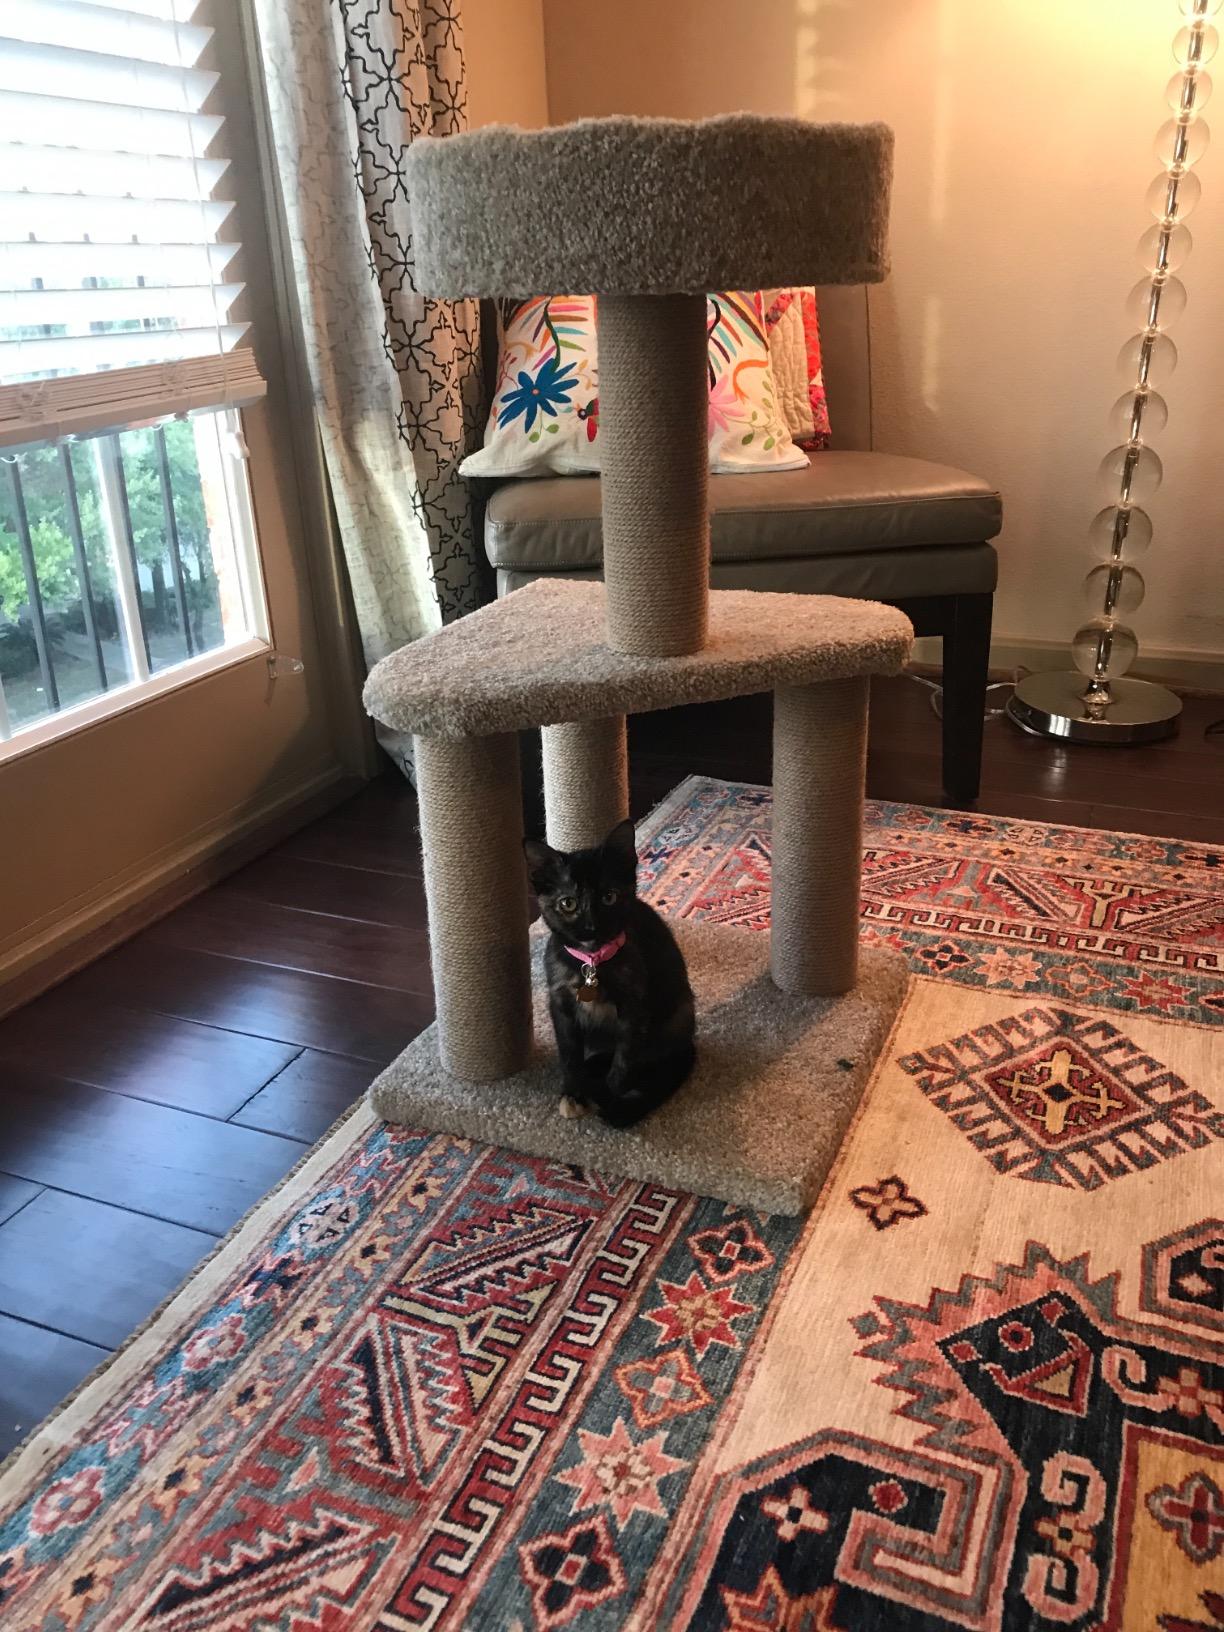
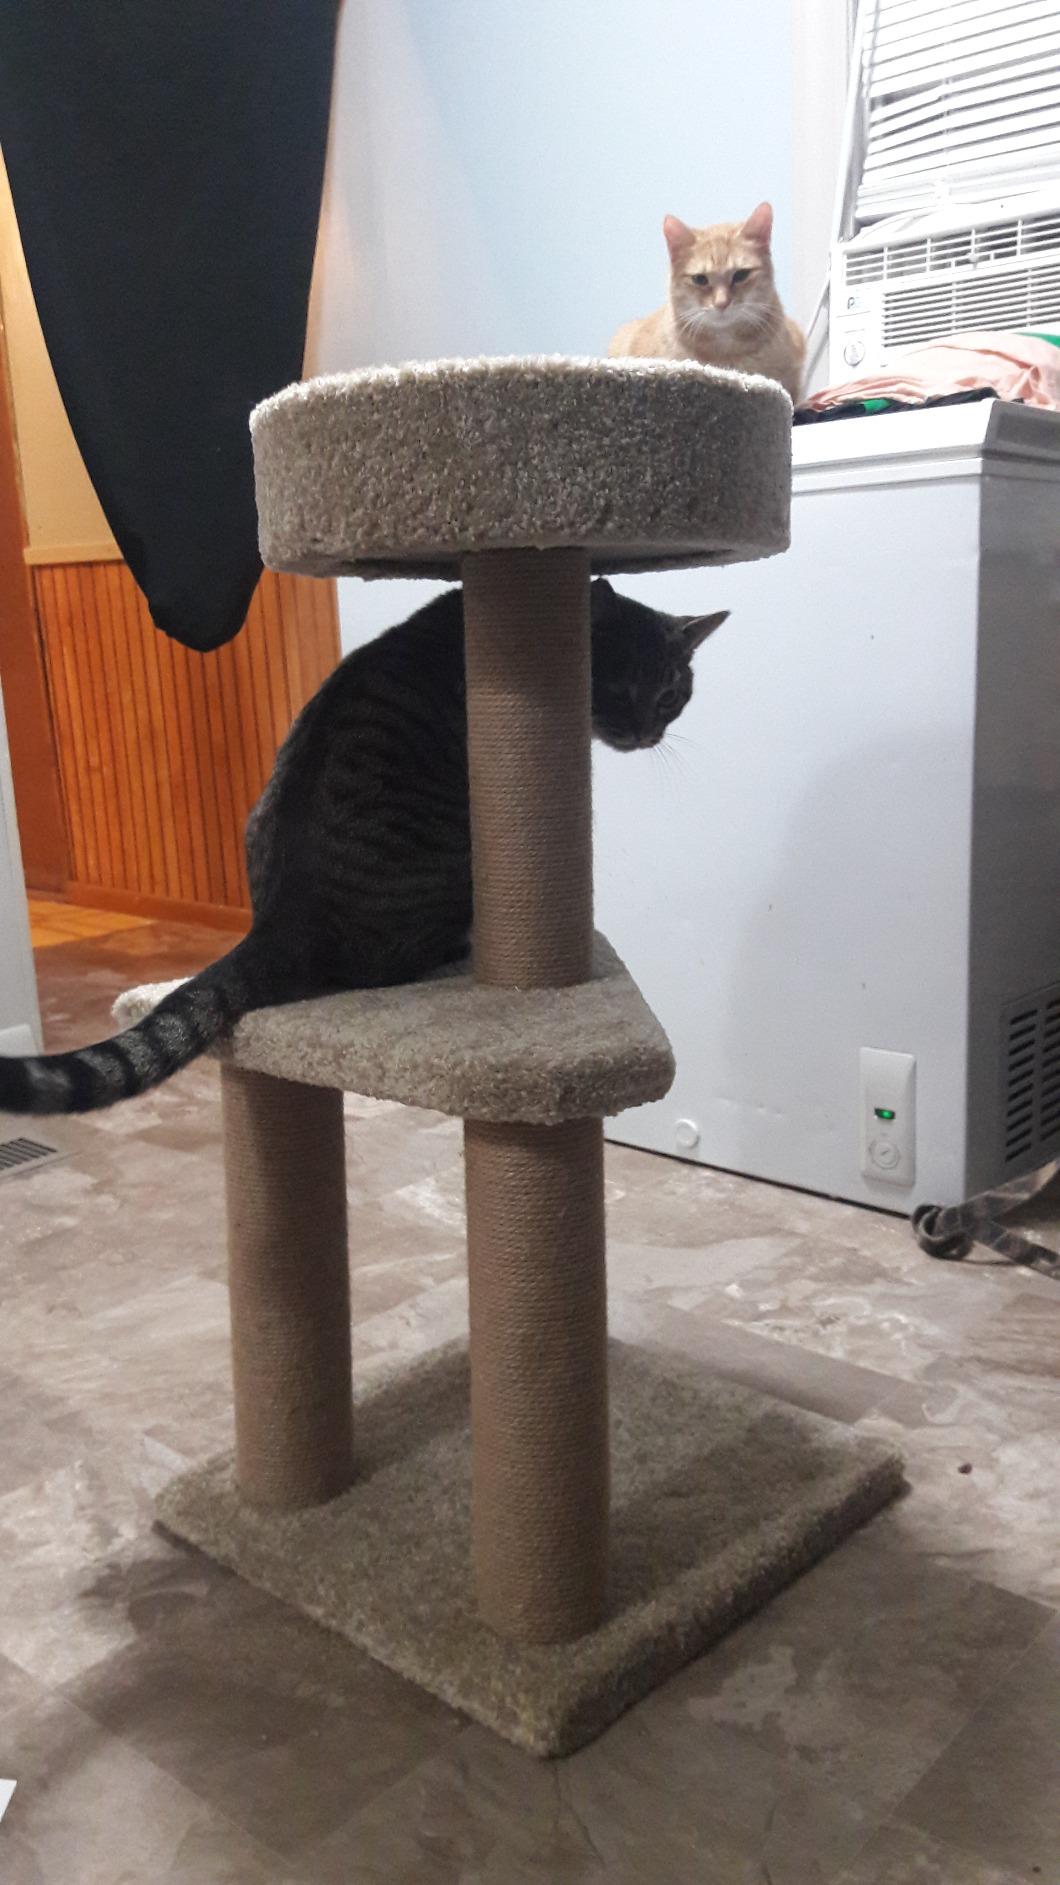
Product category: items_cat tree
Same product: yes